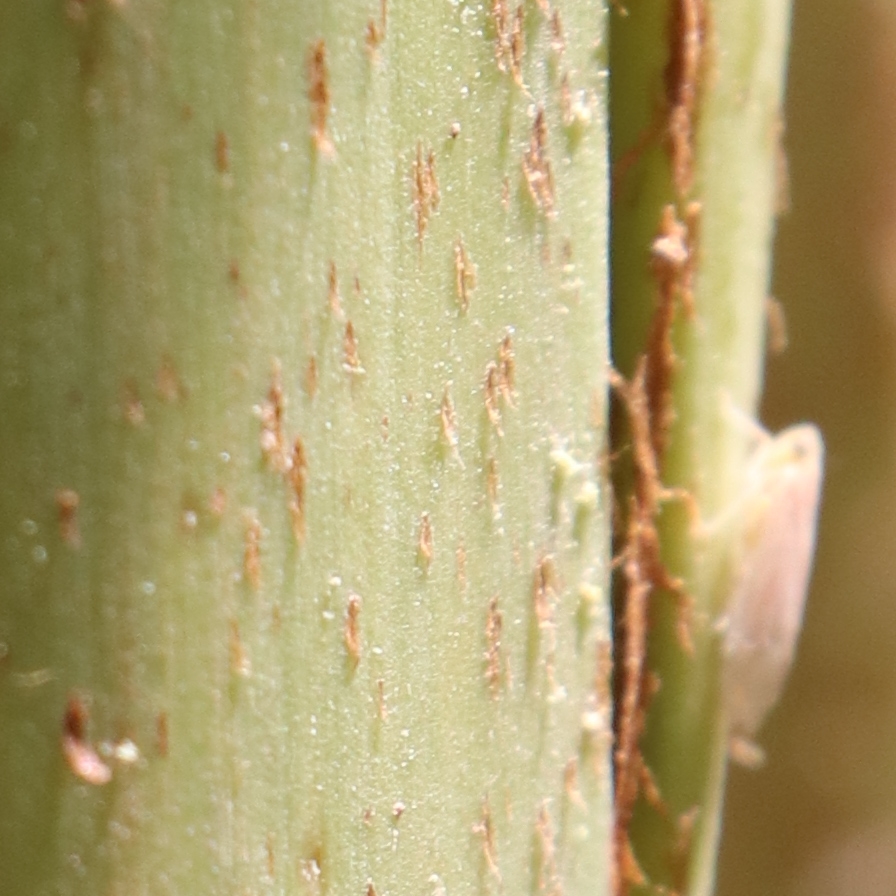
Label: Bug